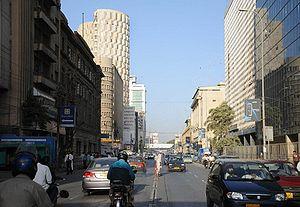
Le Pakistan, en forme longue la république islamique du Pakistan, est une république islamique d'Asie du Sud entourée par l’Iran, l’Afghanistan, la Chine, l’Inde et la mer d'Arabie. Fondé le 14 août 1947 au terme de la partition des Indes sous la forme d'un État constitué de deux parties séparées par près de 1 600 km de territoire indien, avec comme dénominateur commun la religion musulmane, le pays se trouve réduit à sa partie occidentale en 1971 au terme de la guerre d'indépendance du Bangladesh. Depuis sa création, il entretient des relations tendues avec l’Inde en raison de prétentions territoriales concurrentes sur le Cachemire, les deux pays s'étant affrontés à travers trois guerres successives. En revanche, le Pakistan est un allié des États-Unis et entretient des relations cordiales avec la Chine. Le pays dispose de l’arme nucléaire après avoir fait des essais officiels en 1998.
Les villes du Pakistan regroupent au total environ 76 millions d'habitants en 2017, soit 36 % de la population de ce pays d'Asie du Sud selon le Bureau pakistanais des statistiques. Dix d'entre elles dépassent le million d'habitants, et la plus grande, Karachi, est l'une des plus grandes mégapoles du monde, avec près de quinze millions d'habitants. En dehors de celle-ci, la majorité des grandes villes se situent dans le nord de la province du Pendjab, partie la plus urbanisée du pays.